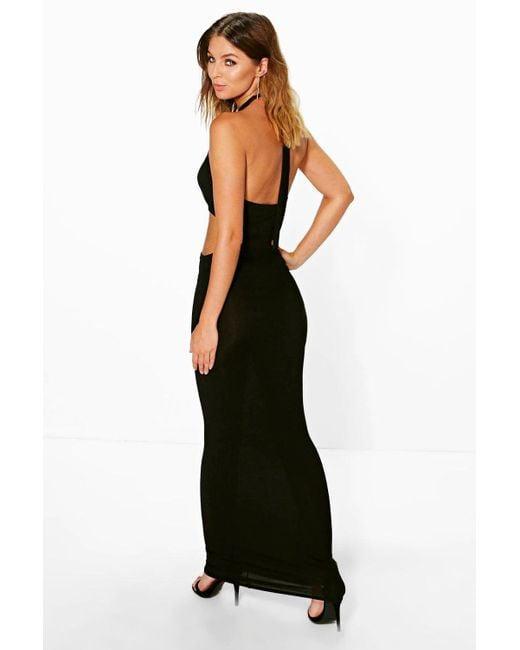
Schwarzes ärmelloses langes Abendkleid aus dehnbarer Wolle